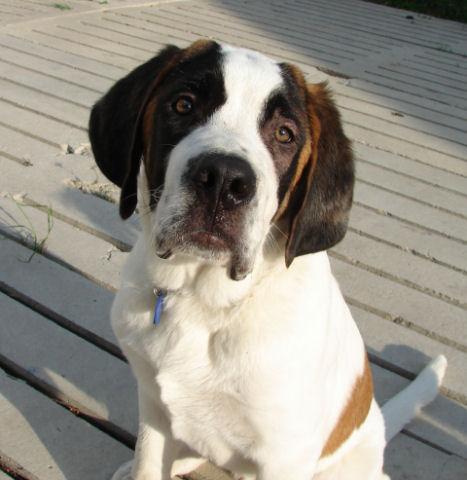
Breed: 211-n000068-Saint_Bernard